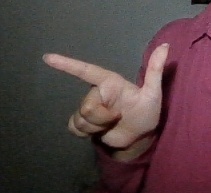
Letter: yaa